Aargau S-Bahn

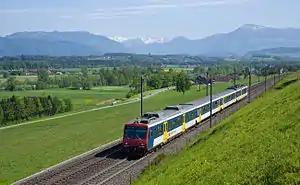
An RBDe 560 (NPZ) operating as S26 service between Sins and Mühlau in 2009.

The Aargau S-Bahn ( or ) is an S-Bahn-style regional rail network serving the canton of Aargau, Switzerland, with some services extending into the cantons of Bern, Lucerne, Solothurn and Zug and one service to the German city of Waldshut-Tiengen. It operates within the A-Welle tariff network.